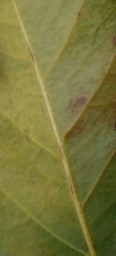
Label: Cerscospora